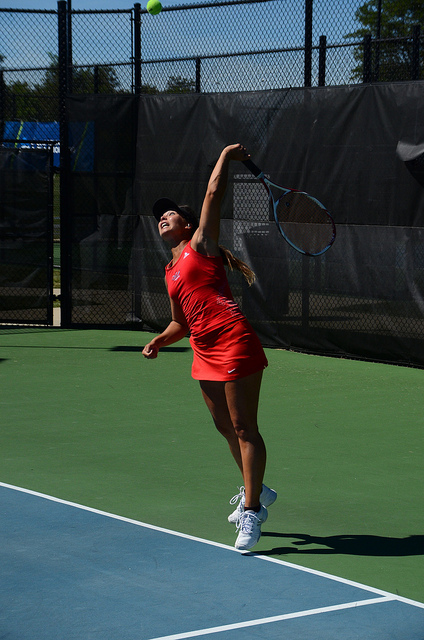
vận động viên tennis nữ đang vung vợt đánh trả bóng